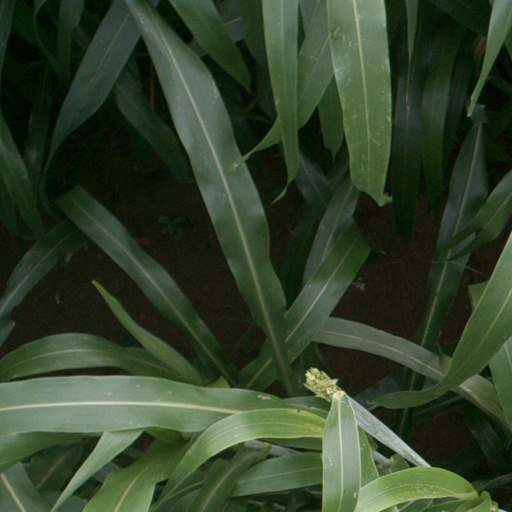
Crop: sorghum